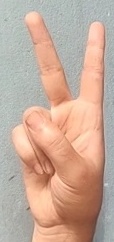
ASL sign: 2